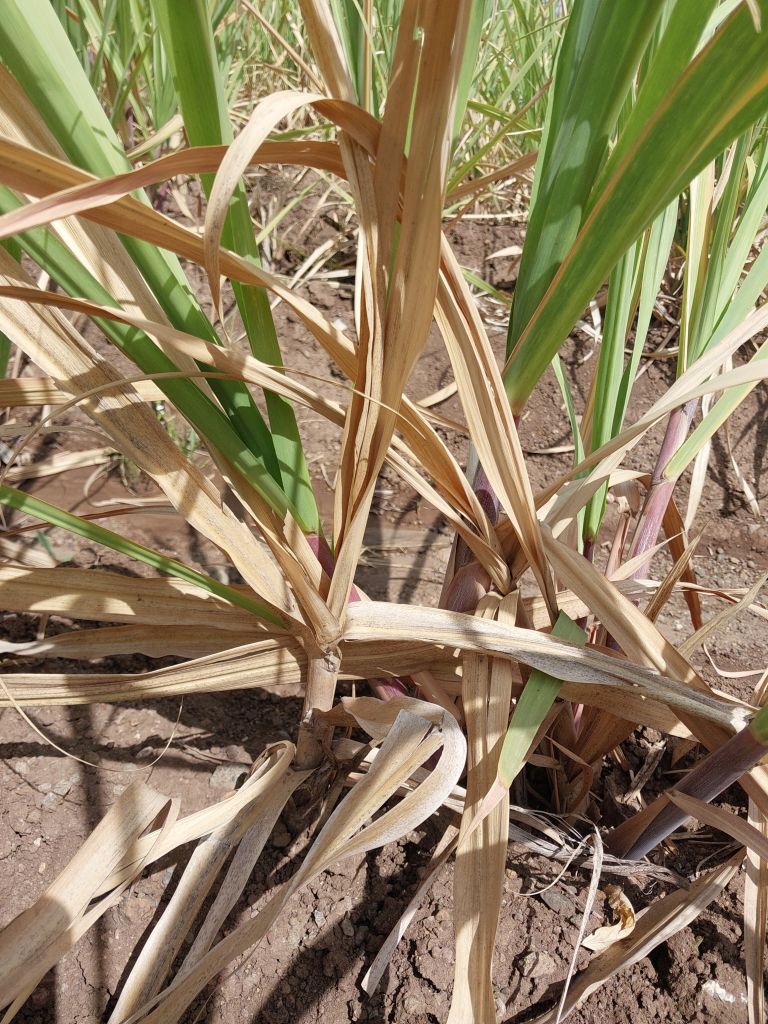
Label: Dried